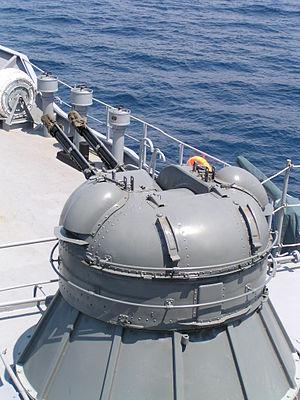
La classe Type 021, est une classe de bateau lance-missiles construite en Chine pour la marine populaire de Corée et partant le nom de classe Huangfeng.